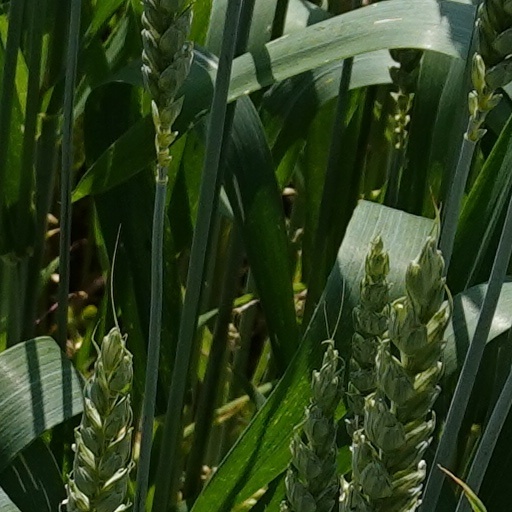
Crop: wheat